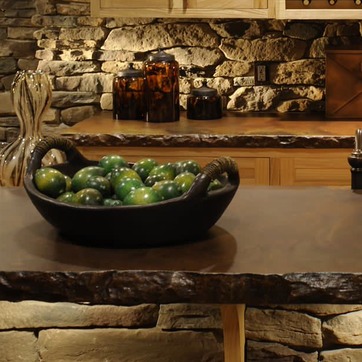
Material: food